Franz Beckenbauer

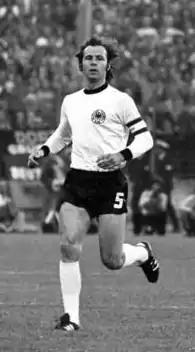
Beckenbauer captaining West Germany against East Germany at the 1974 FIFA World Cup

Beginning in 1968, Beckenbauer was called "" by fans and the media. The following anecdote is told (even during his lifetime by Beckenbauer himself) to explain the origin: On the occasion of a friendly game of Bayern Munich in Vienna, Austria, Beckenbauer posed for a photo session right beside a bust of the former Austrian emperor Franz Joseph I. The media called him afterwards, and soon he was just called . According to a report in the German newspaper , this explanation is untrue, though very popular. According to the report, Beckenbauer fouled his opposite number, Reinhard Libuda from Schalke 04, in the cup final on 14 June 1969. Disregarding the fans' hooting, Beckenbauer took the ball into the opposite part of the field, where he balanced the ball in front of the upset fans for half a minute. Libuda was commonly called, so the press looked for an even more exalted moniker and invented .